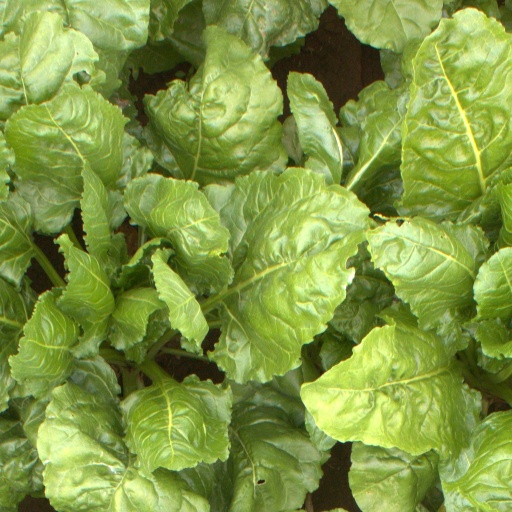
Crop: sugar beet